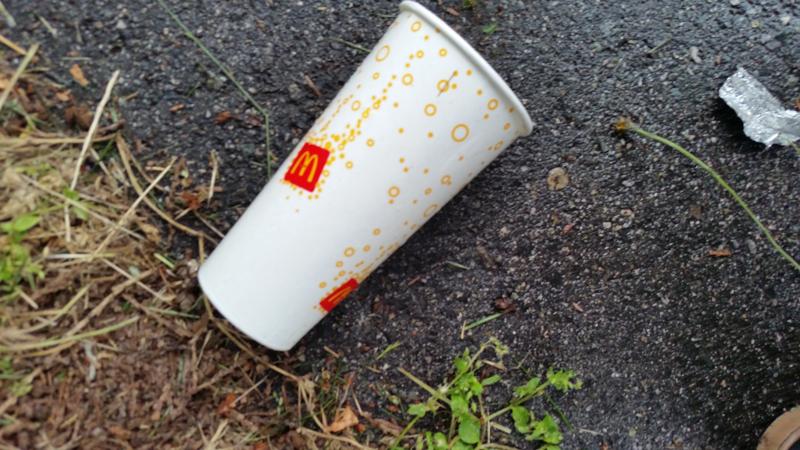
Label: paper